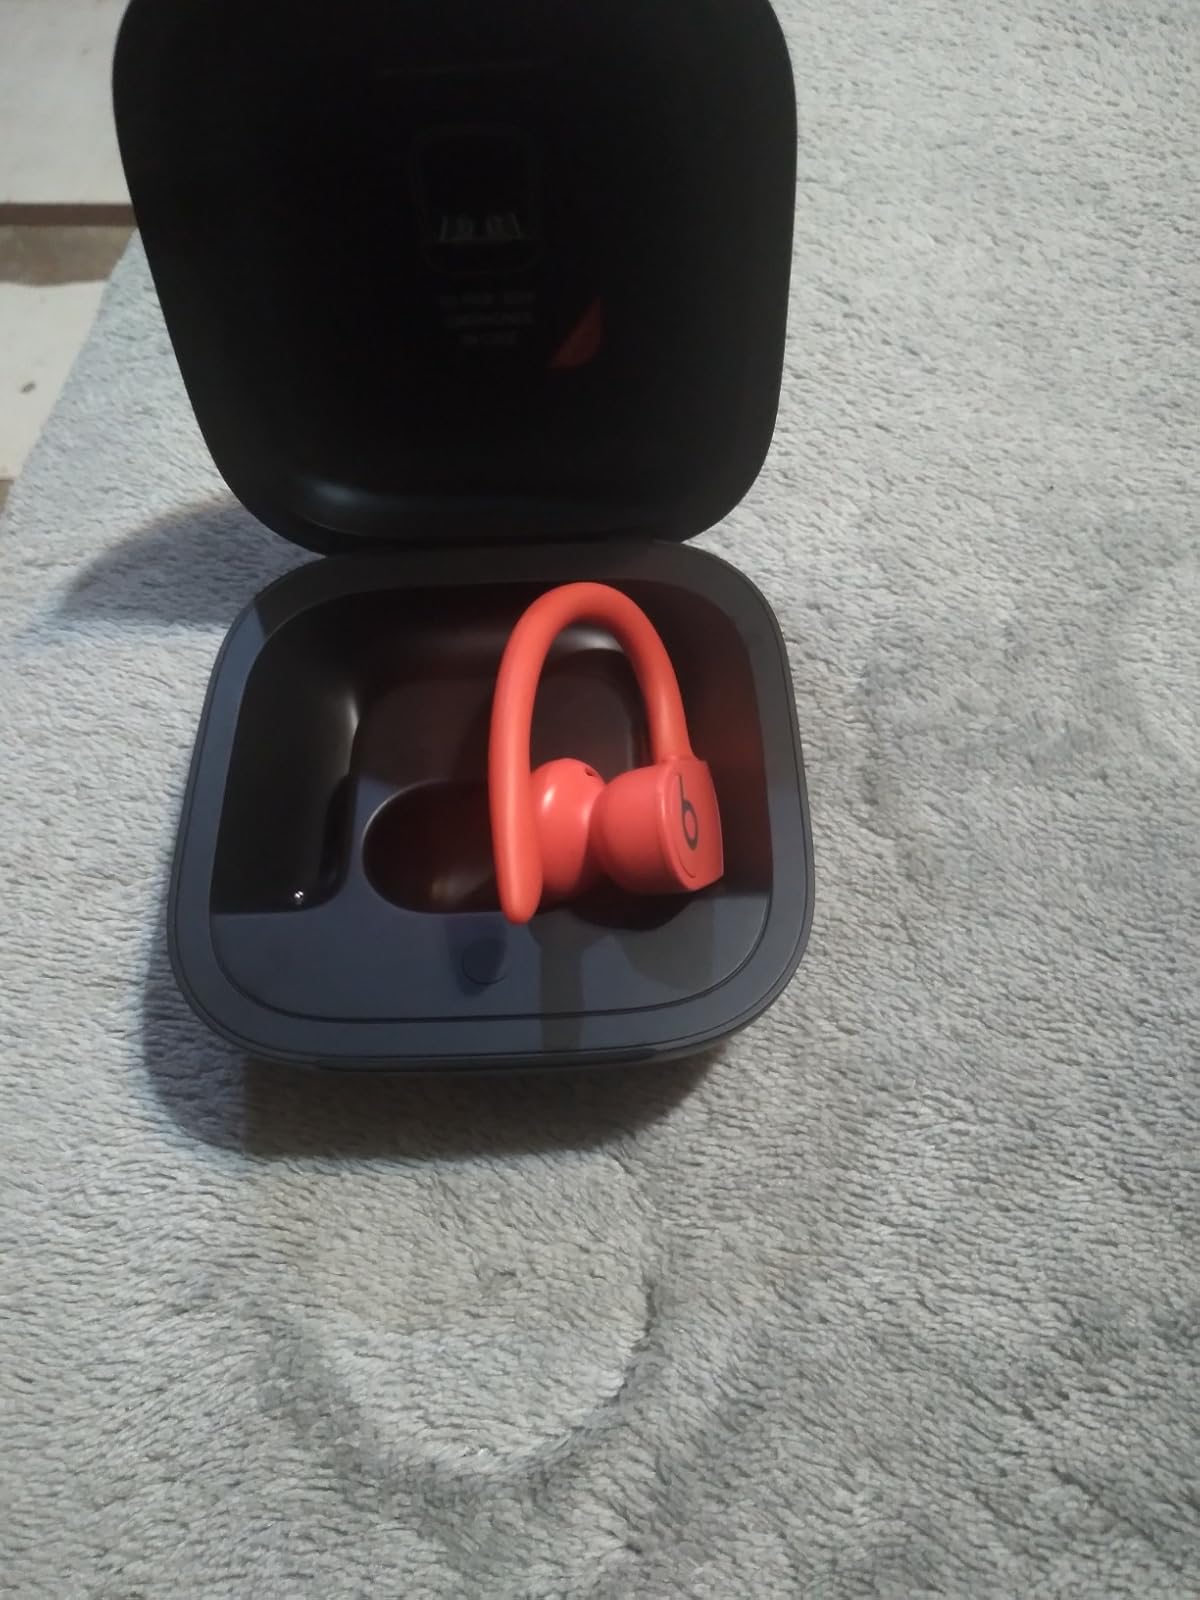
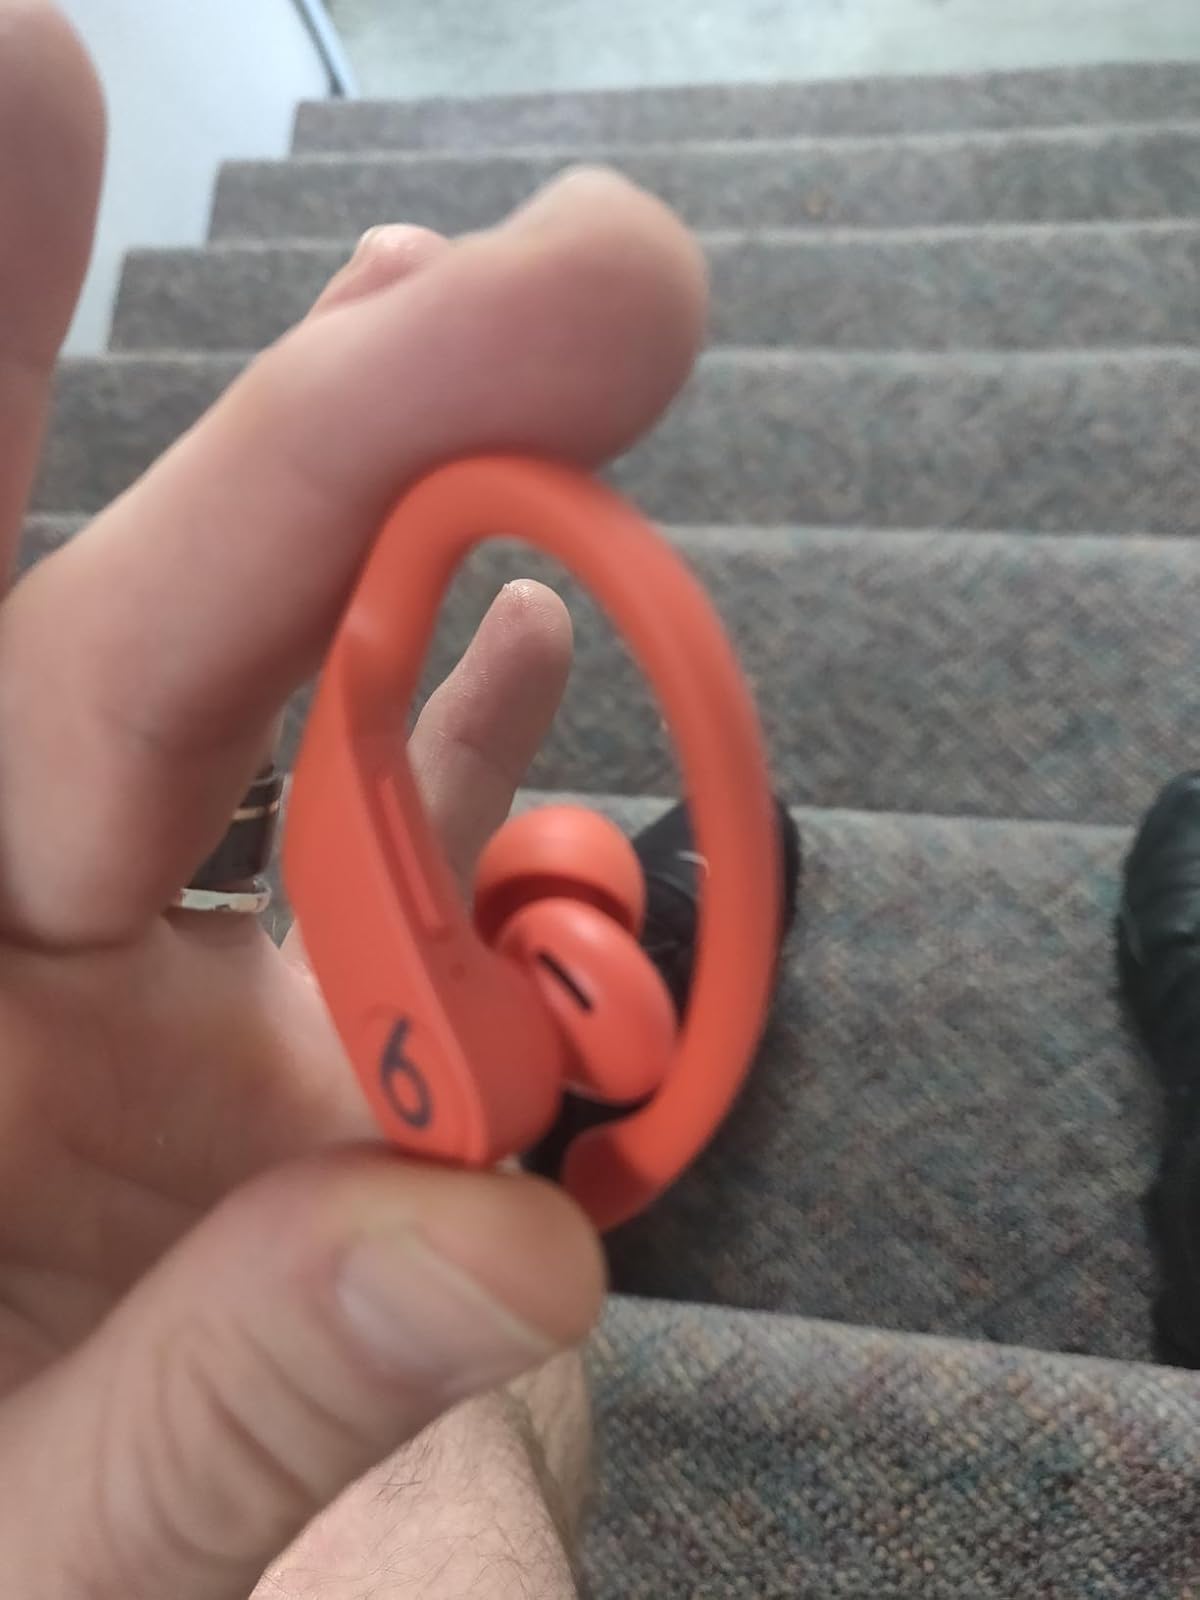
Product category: earbuds
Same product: yes